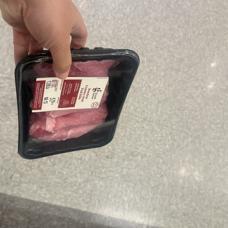
Label: meat